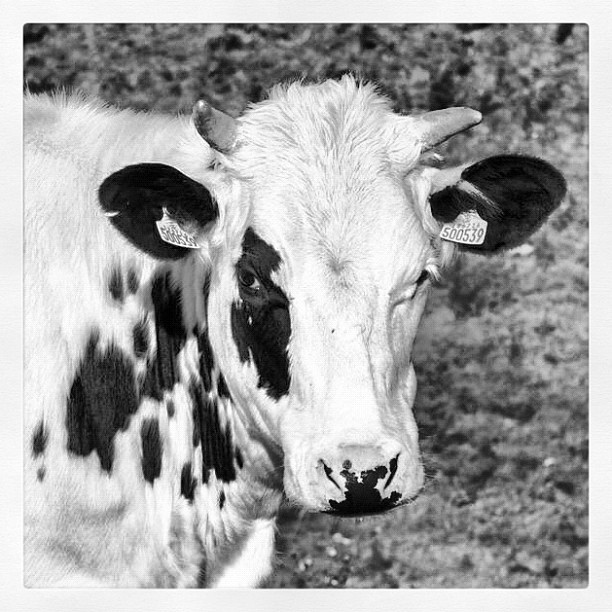
A black and white photo of a cow with a tag on its ears.
A black and white cow is standing in a field.
A close up of a black and white cow looking at its face.
A cow with a tag in its ear looking observantly.
Black and white photograph of a cow standing next to grassy area.